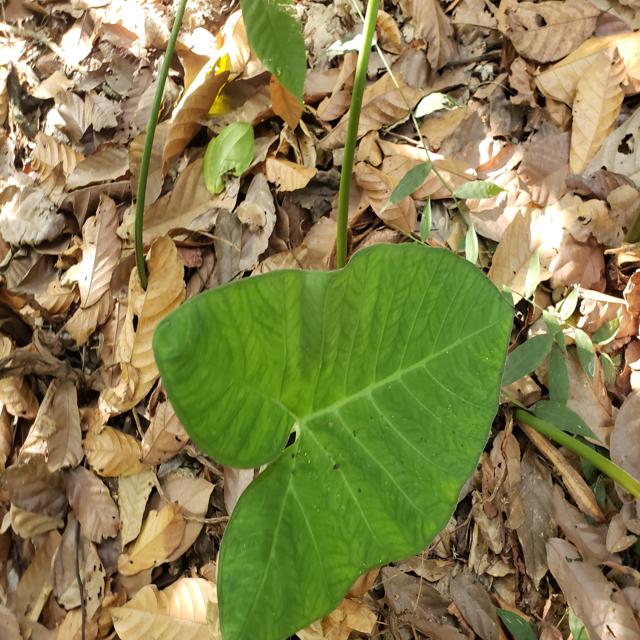
Label: Healthy